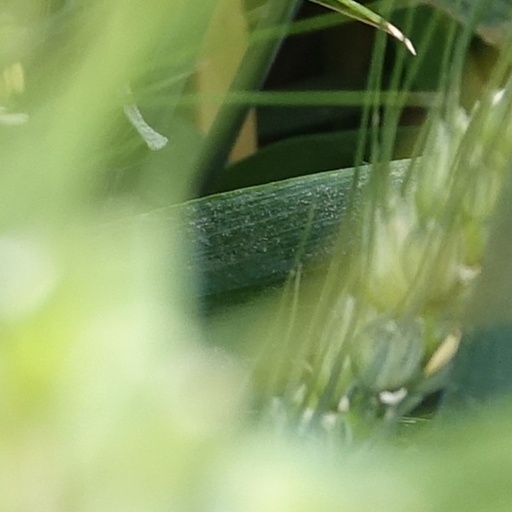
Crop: wheat